Triumph 2000

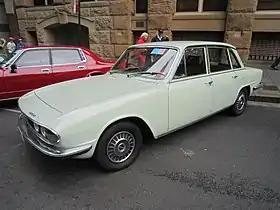
Triumph 2000 Mk 2 Saloon

The Triumph 2000 is a mid-sized, rear wheel drive automobile which was produced in Coventry by the Triumph Motor Company between 1963 and 1977. It was introduced on 15 October 1963. It was styled by Giovanni Michelotti.